Elias: An Epic of the Ages

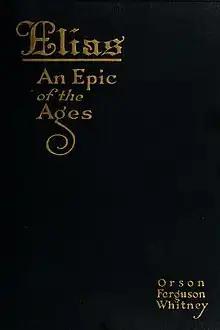
The 1914 edition of "Elias"

Elias: An Epic of the Ages is a book-length poem by Latter-day Saint poet Orson F. Whitney who described the work as "an attempt to present, in verse form, historically, doctrinally, and prophetically, the vast theme comprehended in what the world terms 'Mormonism'." The term "Elias" has multiple meanings in the faith, and the poem plays with these.